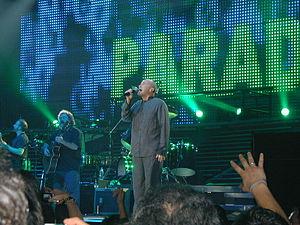
Going Back est le huitième et dernier album studio de Phil Collins, sorti le 13 septembre 2010. Aux États-Unis, l'album est sorti le 28 septembre 2010. Il s'agit du premier nouvel album studio de Phil Collins en huit ans. Son album met en vedette des titres classiques des années 1960 développés par Motown et du genre soul.